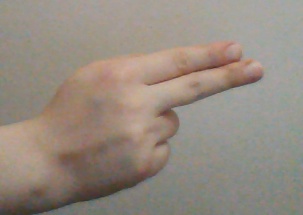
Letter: ain